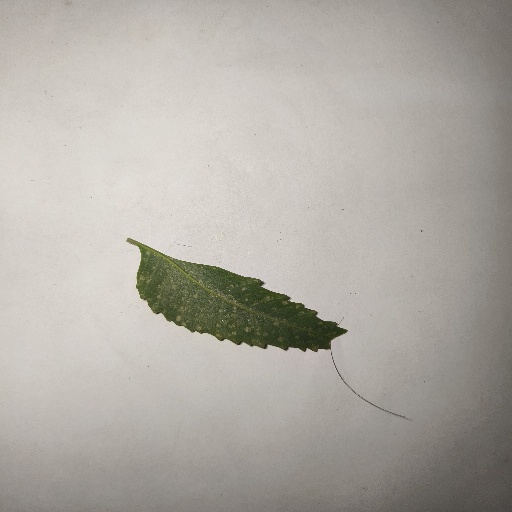
Species: Neem
Leaf condition: Powdery Mildew